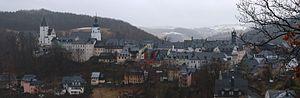
Schwarzenberg/Erzgeb. est une ville de Saxe, située dans l'arrondissement des Monts-Métallifères, dans le district de Chemnitz. Elle porte le titre de Große Kreisstadt.